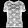
Label: Shirt